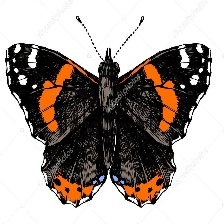
Species: RED ADMIRAL
Butterfly family (ImageNet category): admiral